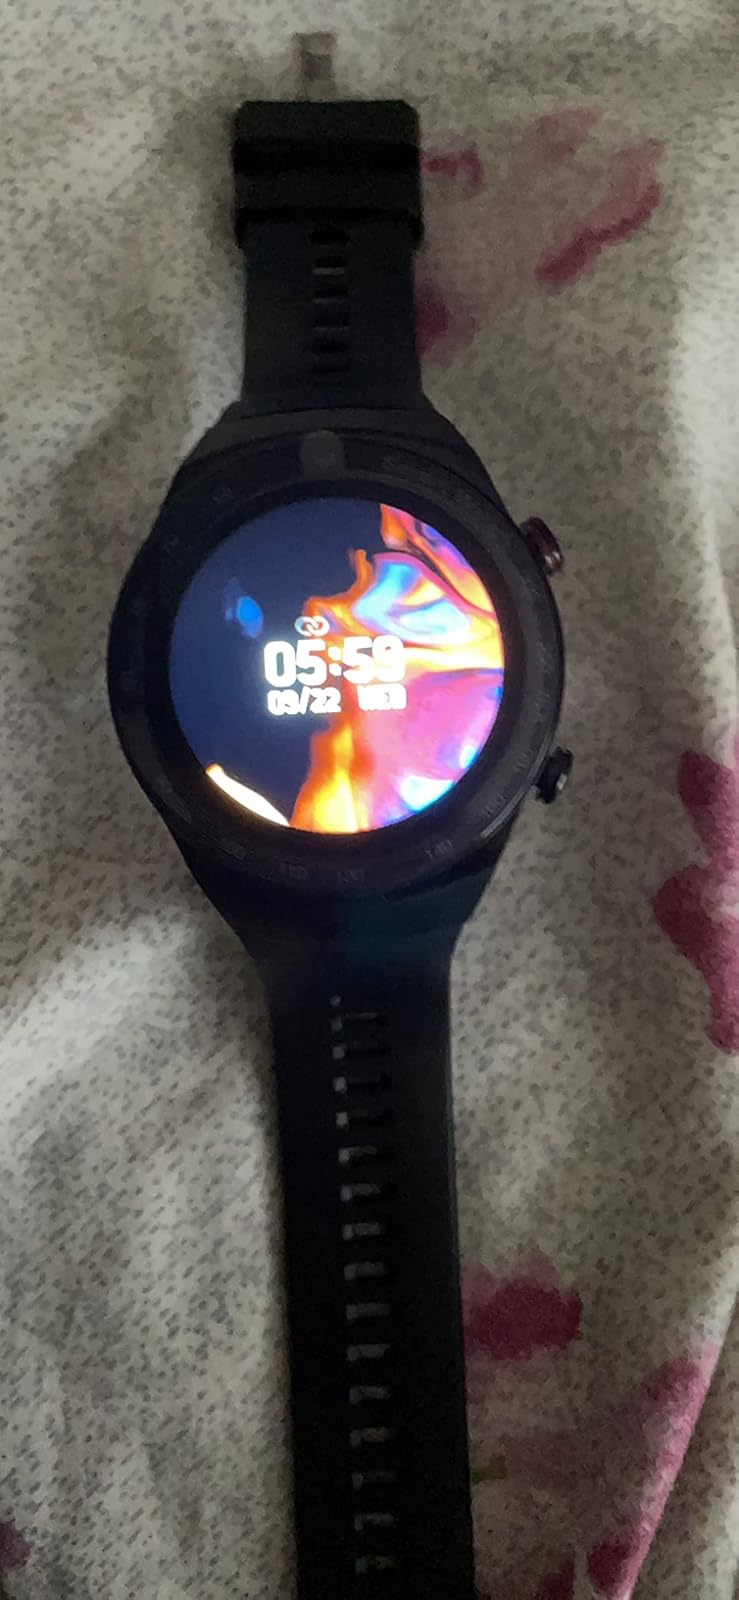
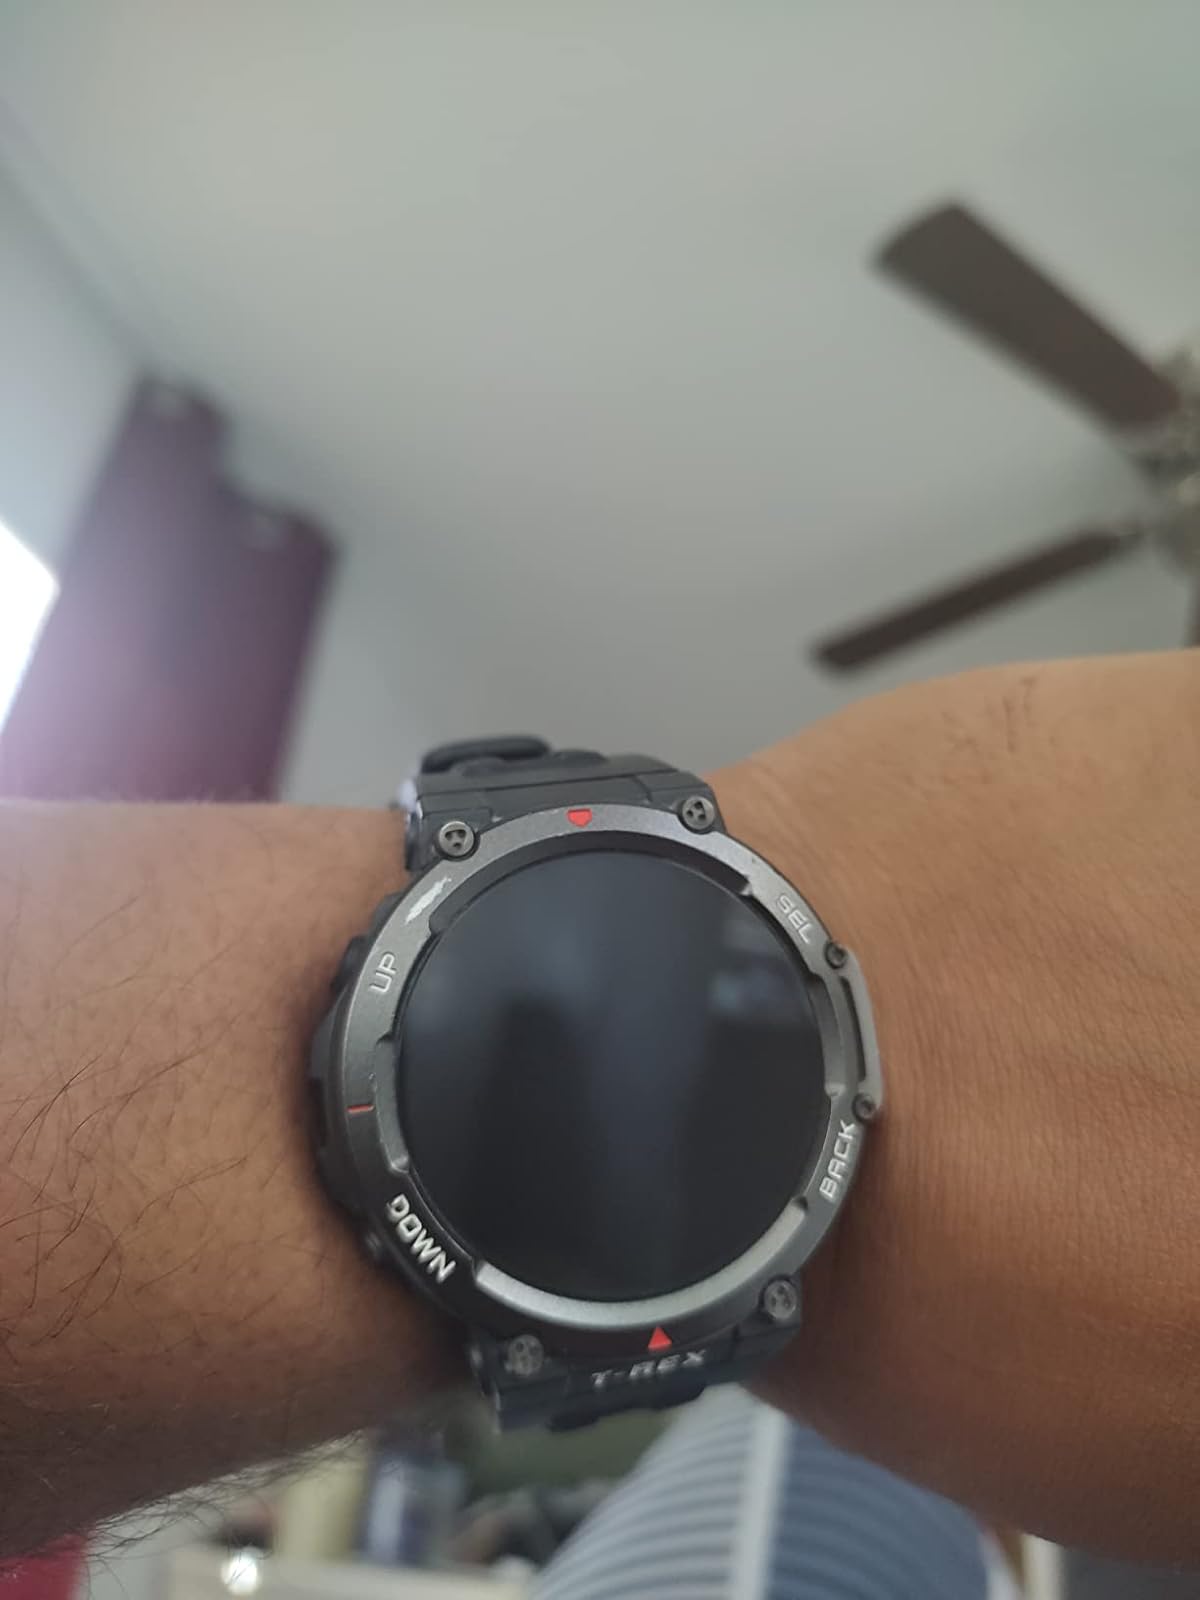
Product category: smartwatch
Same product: no